ORP Kujawiak (1921)

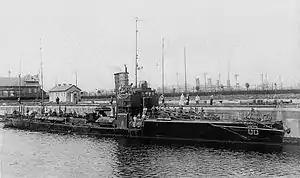
"A 68" in port after the end of hostilities

After joining the Imperial German Navy, the torpedo boat was armed with two single 88 mm L/30 guns and two single 450 mm torpedo tubes. Additionally, there were mine rails on the deck for 30 mines. After the ship was acquired by Poland, it was armed with two QF 3-pounder Hotchkiss and two MG 08 of 7.92 mm caliber. Thanks to a French loan obtained in 1925, ORP "Kujawiak" was rearmed with two single French 75 mm field gun. One was placed on the stern, and the other on the bow. The armament also included one double 450 mm torpedo launcher and two MG 08 of 7.92 mm caliber for anti-aircraft defense. The ship was also adapted to lay 30 mines. In 1936, the ship's armament consisted of one French 75 mm field gun and two single MG 08. In 1937, a special crane for lifting torpedoes was installed amidships. After 1936, ORP "Kujawiak" was painted in irregular black and white spots with straight-edged borders.